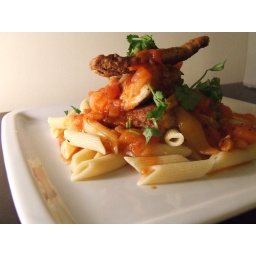
pan seared fish with pasta in white wine sauce13